Hilmar Reksten

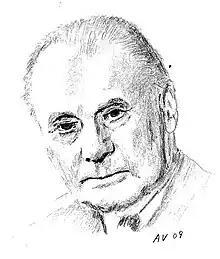

Hilmar August Reksten (29 October 1897 – 1 July 1980) was a Norwegian shipping magnate. In the autumn of 1973 he was counted among the world's richest men, possessing a fleet worth about £300 million. At his death in 1980, all was lost; he left behind a debt of about £100 million.